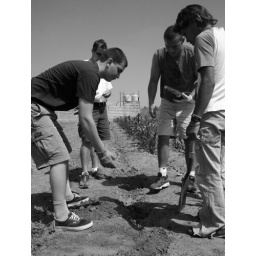
The group plants new seeds in a field